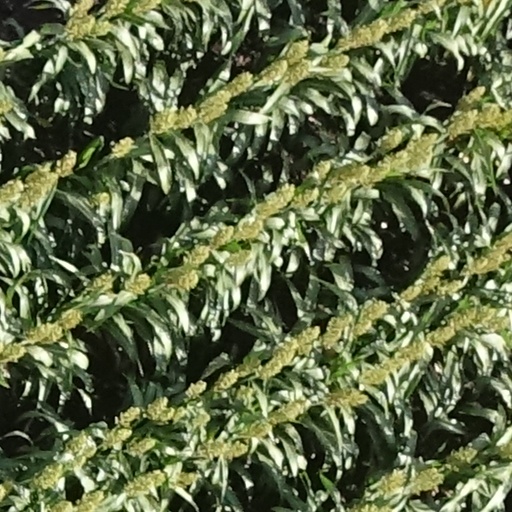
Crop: sorghum